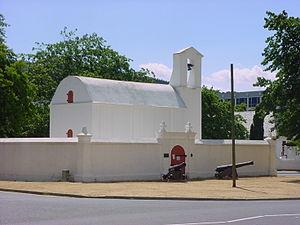
Stellenbosch est une ville d'Afrique du Sud située dans la province du Cap-Occidental. Fondée en 1679 par le commandeur de la colonie du Cap, Simon Van der Stel dont elle tient le nom, elle est la deuxième plus ancienne ville d'Afrique du Sud. Elle est également le siège d'une municipalité homonyme